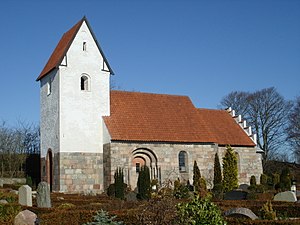
Tapdrup Kirke
Tapdrup Kirke
Tapdrup Kirke ligger i landsbyen Tapdrup. Kirken hører til Tapdrup Sogn i Viborg Kommune.